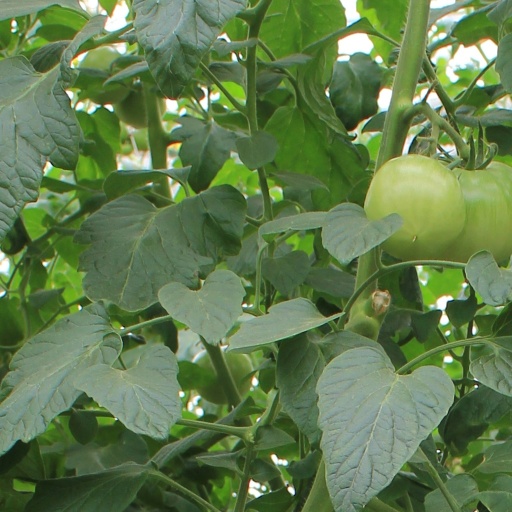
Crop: tomato